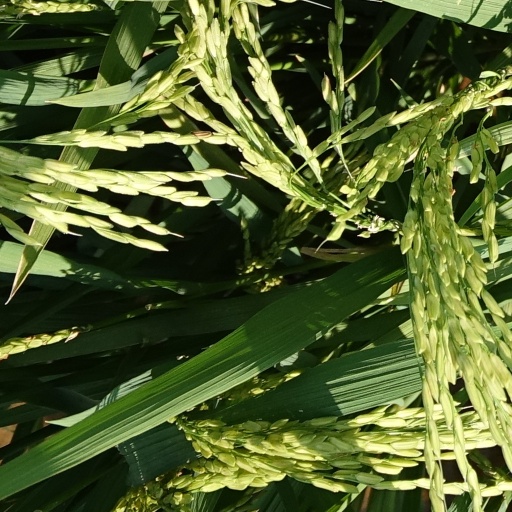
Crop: rice